Douglas Ollivant

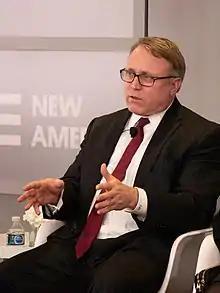
Ollivant in 2020

Douglas Ollivant is a Senior National Security Studies Fellow at the New America Foundation as well as a Managing Partner at Mantid International. Ollivant previously served as a senior counterinsurgency (COIN) advisor to Regional Command East, as part of the International Security Assistance Force COIN Advisory and Assistance Team. He served as Director for Iraq on the National Security Council under the Bush and Obama administrations. A retired U.S. Army officer, he served two tours in the Iraq War, first as the operations officer for the First Battalion, Fifth Cavalry Regiment during OIF II and later as the Chief of Plans for Multi-National Division-Baghdad during the “Surge”, leading the team which wrote the Baghdad Security Plan.